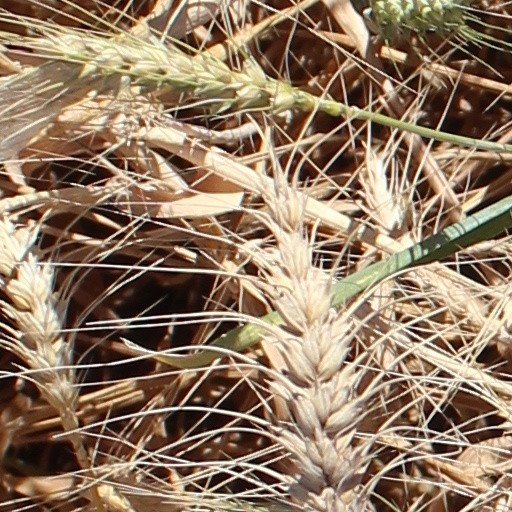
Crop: wheat